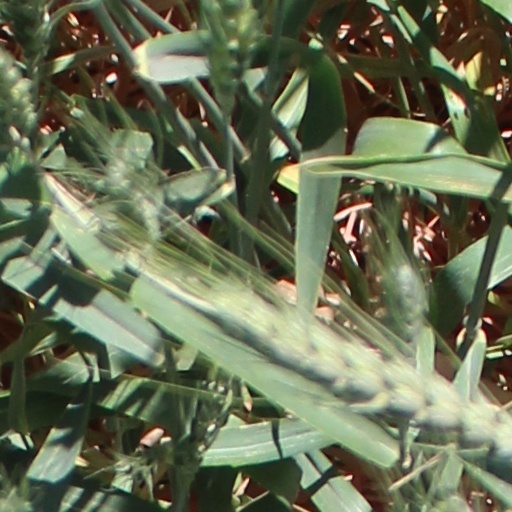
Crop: wheat